Guy Severin

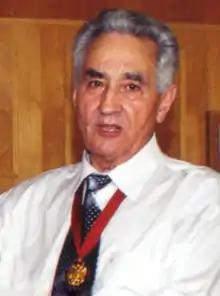
75th birthday in 2001

Guy Ilyich Severin ("Gay Ilyich Severin"; July 24, 1926 – February 7, 2008) was a Soviet and Russian scientist, engineer, academician of the Russian Academy of Sciences, doctor of technical science, professor, full member of the International Academy of Astronautics, inventor and producer of a number of aerospace life-rescue systems and space suits.